Describe the emotion expressed in this image:  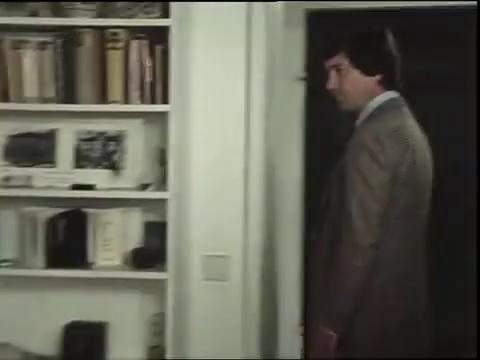
This person displays Suffering, valence and arousal with low intensity.